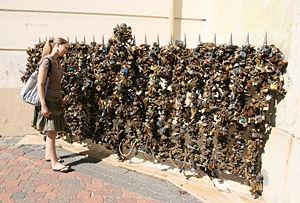
Les cadenas d'amour sont des cadenas que des couples accrochent sur des ponts ou des équipements publics de grandes villes mondiales pour symboliser leur amour.